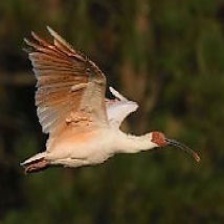
Species: ASIAN CRESTED IBIS
Scientific name: NIPPONIA NIPPON